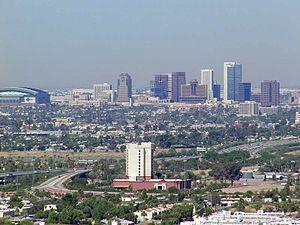
Cet article concerne une liste des immeubles les plus hauts de la ville de Phoenix en Arizona. L'histoire des gratte-ciel à Phoenix a commencé avec l'achèvement en 1924 du Luhrs Building, qui est considéré comme le premier gratte-ciel dans la ville, la structure est haute de 138 pieds et comporte dix étages. Le Westward Ho, qui est considéré comme le premier gratte-ciel de la ville, a été achevé en 1927. Aujourd'hui, sur les vingt plus hauts gratte-ciel de l'Arizona, dix-huit étaient situés à Phoenix.